Schwadernau

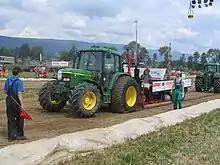
A tractor pull competition in Schwadernau in 2005. Much of the population is still employed in agriculture.

, Schwadernau had an unemployment rate of 1.17%. , there were a total of 162 people employed in the municipality. Of these, there were 60 people employed in the primary economic sector and about 18 businesses involved in this sector. 21 people were employed in the secondary sector and there were 6 businesses in this sector. 81 people were employed in the tertiary sector, with 13 businesses in this sector. There were 350 residents of the municipality who were employed in some capacity, of which females made up 43.1% of the workforce.